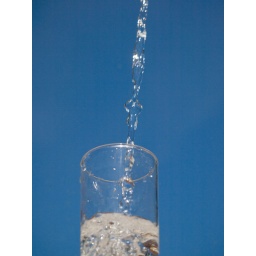
Refreshing water against blue sky